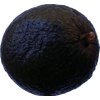
Label: black_avocado